Piispanristi

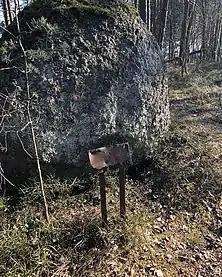
Piispanristinkivi

Piispanristi is a part of Kaarina which is close to the city of Turku, Finland.